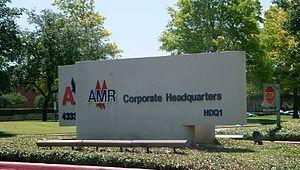
AMR Corporation est un des plus grands groupes de transport aérien des États-Unis. Cette holding contrôle notamment les compagnies aériennes American Airlines, American Eagle Airlines et Executive Airlines.
American Airlines est une compagnie aérienne américaine. Elle exploite des vols intérieurs et internationaux depuis ses nombreux hubs basés aux États-Unis. En 2018, c'est la plus grande compagnie aérienne au monde. Elle dessert, avec sa filiale régionale American Eagle plus de 350 destinations dans plus de 50 pays et territoires avec plus de 6700 vols quotidiens. Elle est contrôlée par AMR Corporation dont le siège social se trouve à Fort Worth, aux États-Unis dans l'état du Texas. En 2019, elle est au 68e rang du Fortune 500. American Airlines est membre fondateur de l'alliance Oneworld. En 2013, celle-ci a fusionné avec la compagnie US Airways afin de former la plus grande compagnie aérienne au monde.